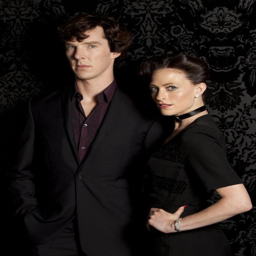
y'all , what of the person who helped person fake her death , helped tv drama .